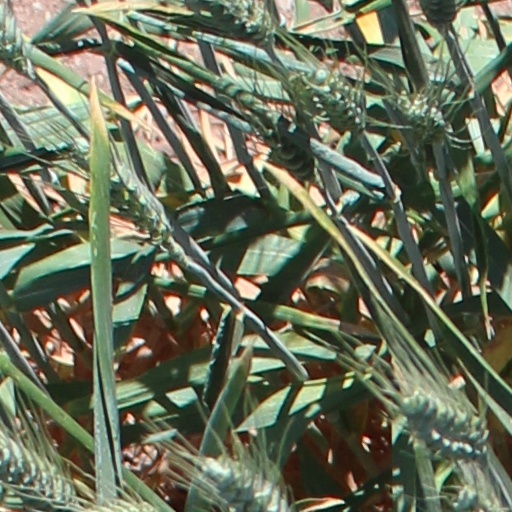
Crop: wheat